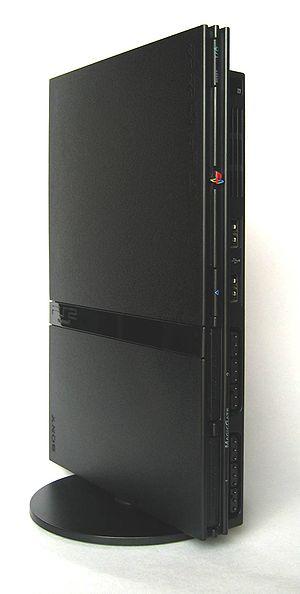
La PlayStation 2 est une console de jeux vidéo de sixième génération commercialisée par Sony Computer Entertainment, filiale de Sony. Elle est sortie le 4 mars 2000 au Japon, le 26 octobre 2000 en Amérique du Nord, le 24 novembre 2000 en Europe et le 30 novembre 2000 en Australie. La console était en concurrence avec la Dreamcast de Sega, la GameCube de Nintendo et la Xbox de Microsoft.